M60 AVLB

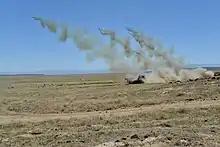
M60 AVLMs of the Idaho Army National Guard firing M58 MICLIC

The vehicle itself is unarmed; however, the crewmembers are typically armed with assault rifles (M16 or M4), pistols, flares, and/or colored smoke grenades. The M60 AVLM carries up to two M58 Mine Clearing Line Charges mounted on the vehicle. The system consists of an M147 firing kit, an M58A3 line charge and a 5-inch MK22 Mod 4 rocket. The line charge is 350 feet long and contains five pounds per linear foot of C-4 explosive. In the event a MICLIC fails to detonate normally, it can be manually activated by time-delay fuses every few feet along its length. The modification of the AVLB into an AVLM is a temporary expedient, to employ the system the vehicle cannot be carrying a bridge.